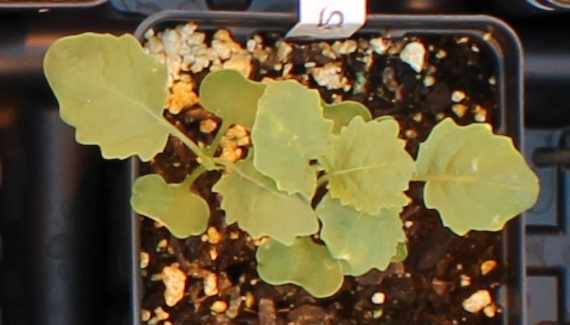
Label: Canola